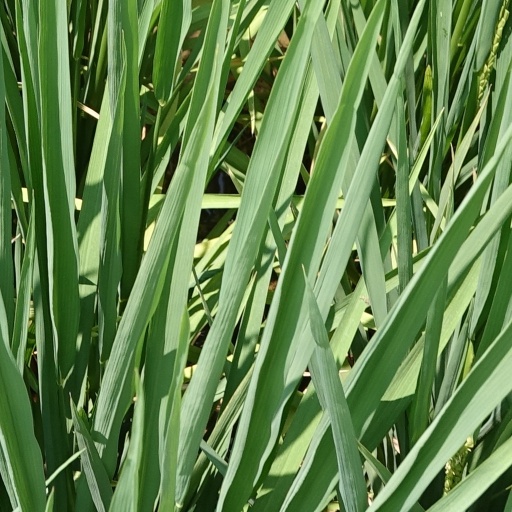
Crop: rice